Bedel

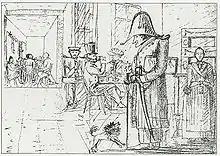
(1775-1851), "Oberpedell" ("Chief Pedell") in Tübingen, Germany, checks the behaviour of students in a pub.

The Pedell at German universities would also function as a notary, and had a relatively prominent position. At the University of Tübingen, the "Pedell" was responsible both for arresting and detaining students in the karzer and for acting as prosecutor in the university court.